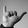
ASL letter: Y